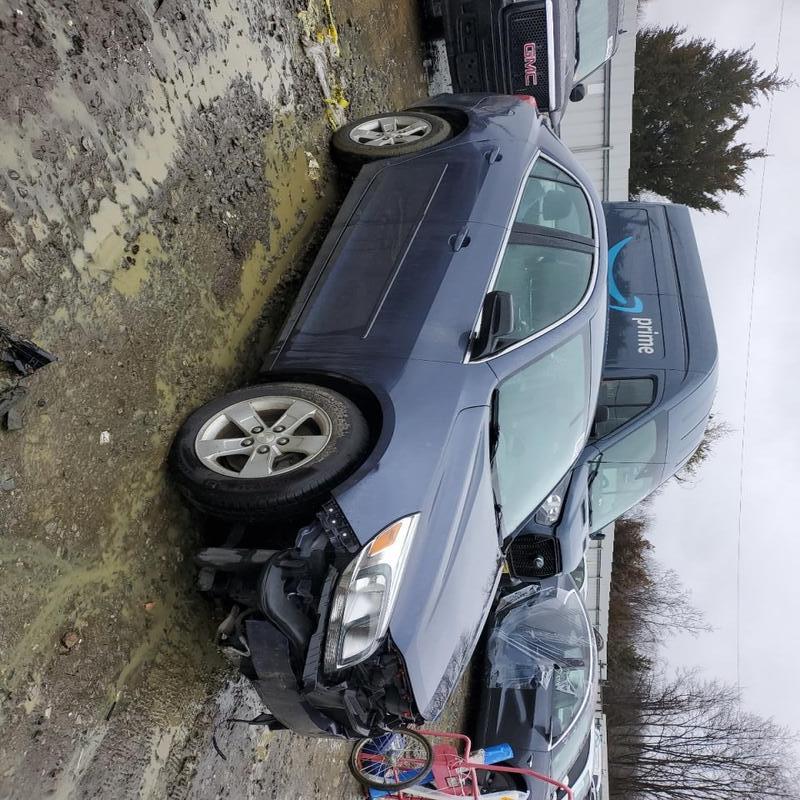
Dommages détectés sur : pare-choc avant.
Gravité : majeur